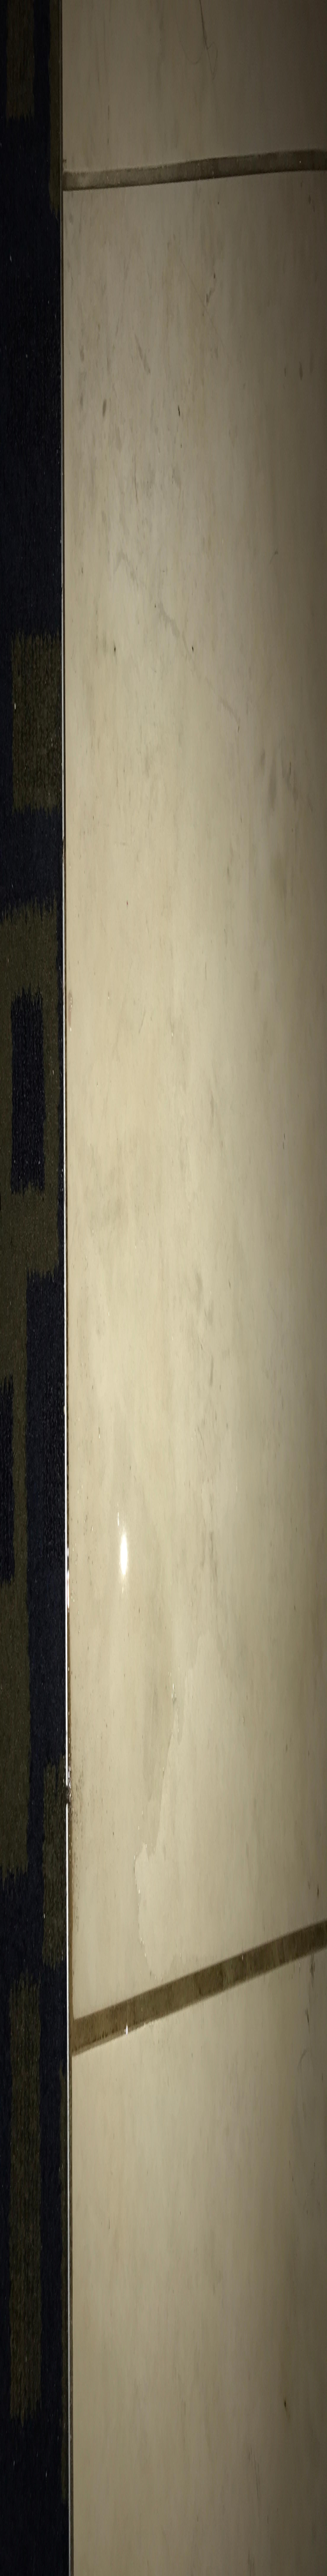
water that was leaking from kitchen to living room